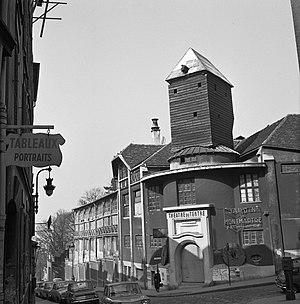
Le théâtre du Tertre est un ancien théâtre qui était situé au 81 rue Lepic dans le 18ᵉ arrondissement de Paris, à côté du moulin de la galette, au cœur de Montmartre.
Claude Raimbourg est un graveur à la pointe-sèche, à l'aquatinte, au burin, sur bois et au carborundum, dessinateur, imprimeur, peintre et écrivain français né le 2 mars 1935 à Paris 17ᵉ où il a vécu avant de s'installer à Cayeux-sur-Mer.
Le Théâtre Lepic est une salle de théâtre située au 1 avenue Junot, dans le 18ᵉ arrondissement de Paris, sur la butte Montmartre. Fondé en 1954 sous le nom de Théâtre du Tertre pour être rebaptisé en 1983 Ciné 13 Théâtre par son nouveau propriétaire, le réalisateur Claude Lelouch, il a été racheté en 2018 par sa fille Salomé Lelouch qui en dirige également la programmation.